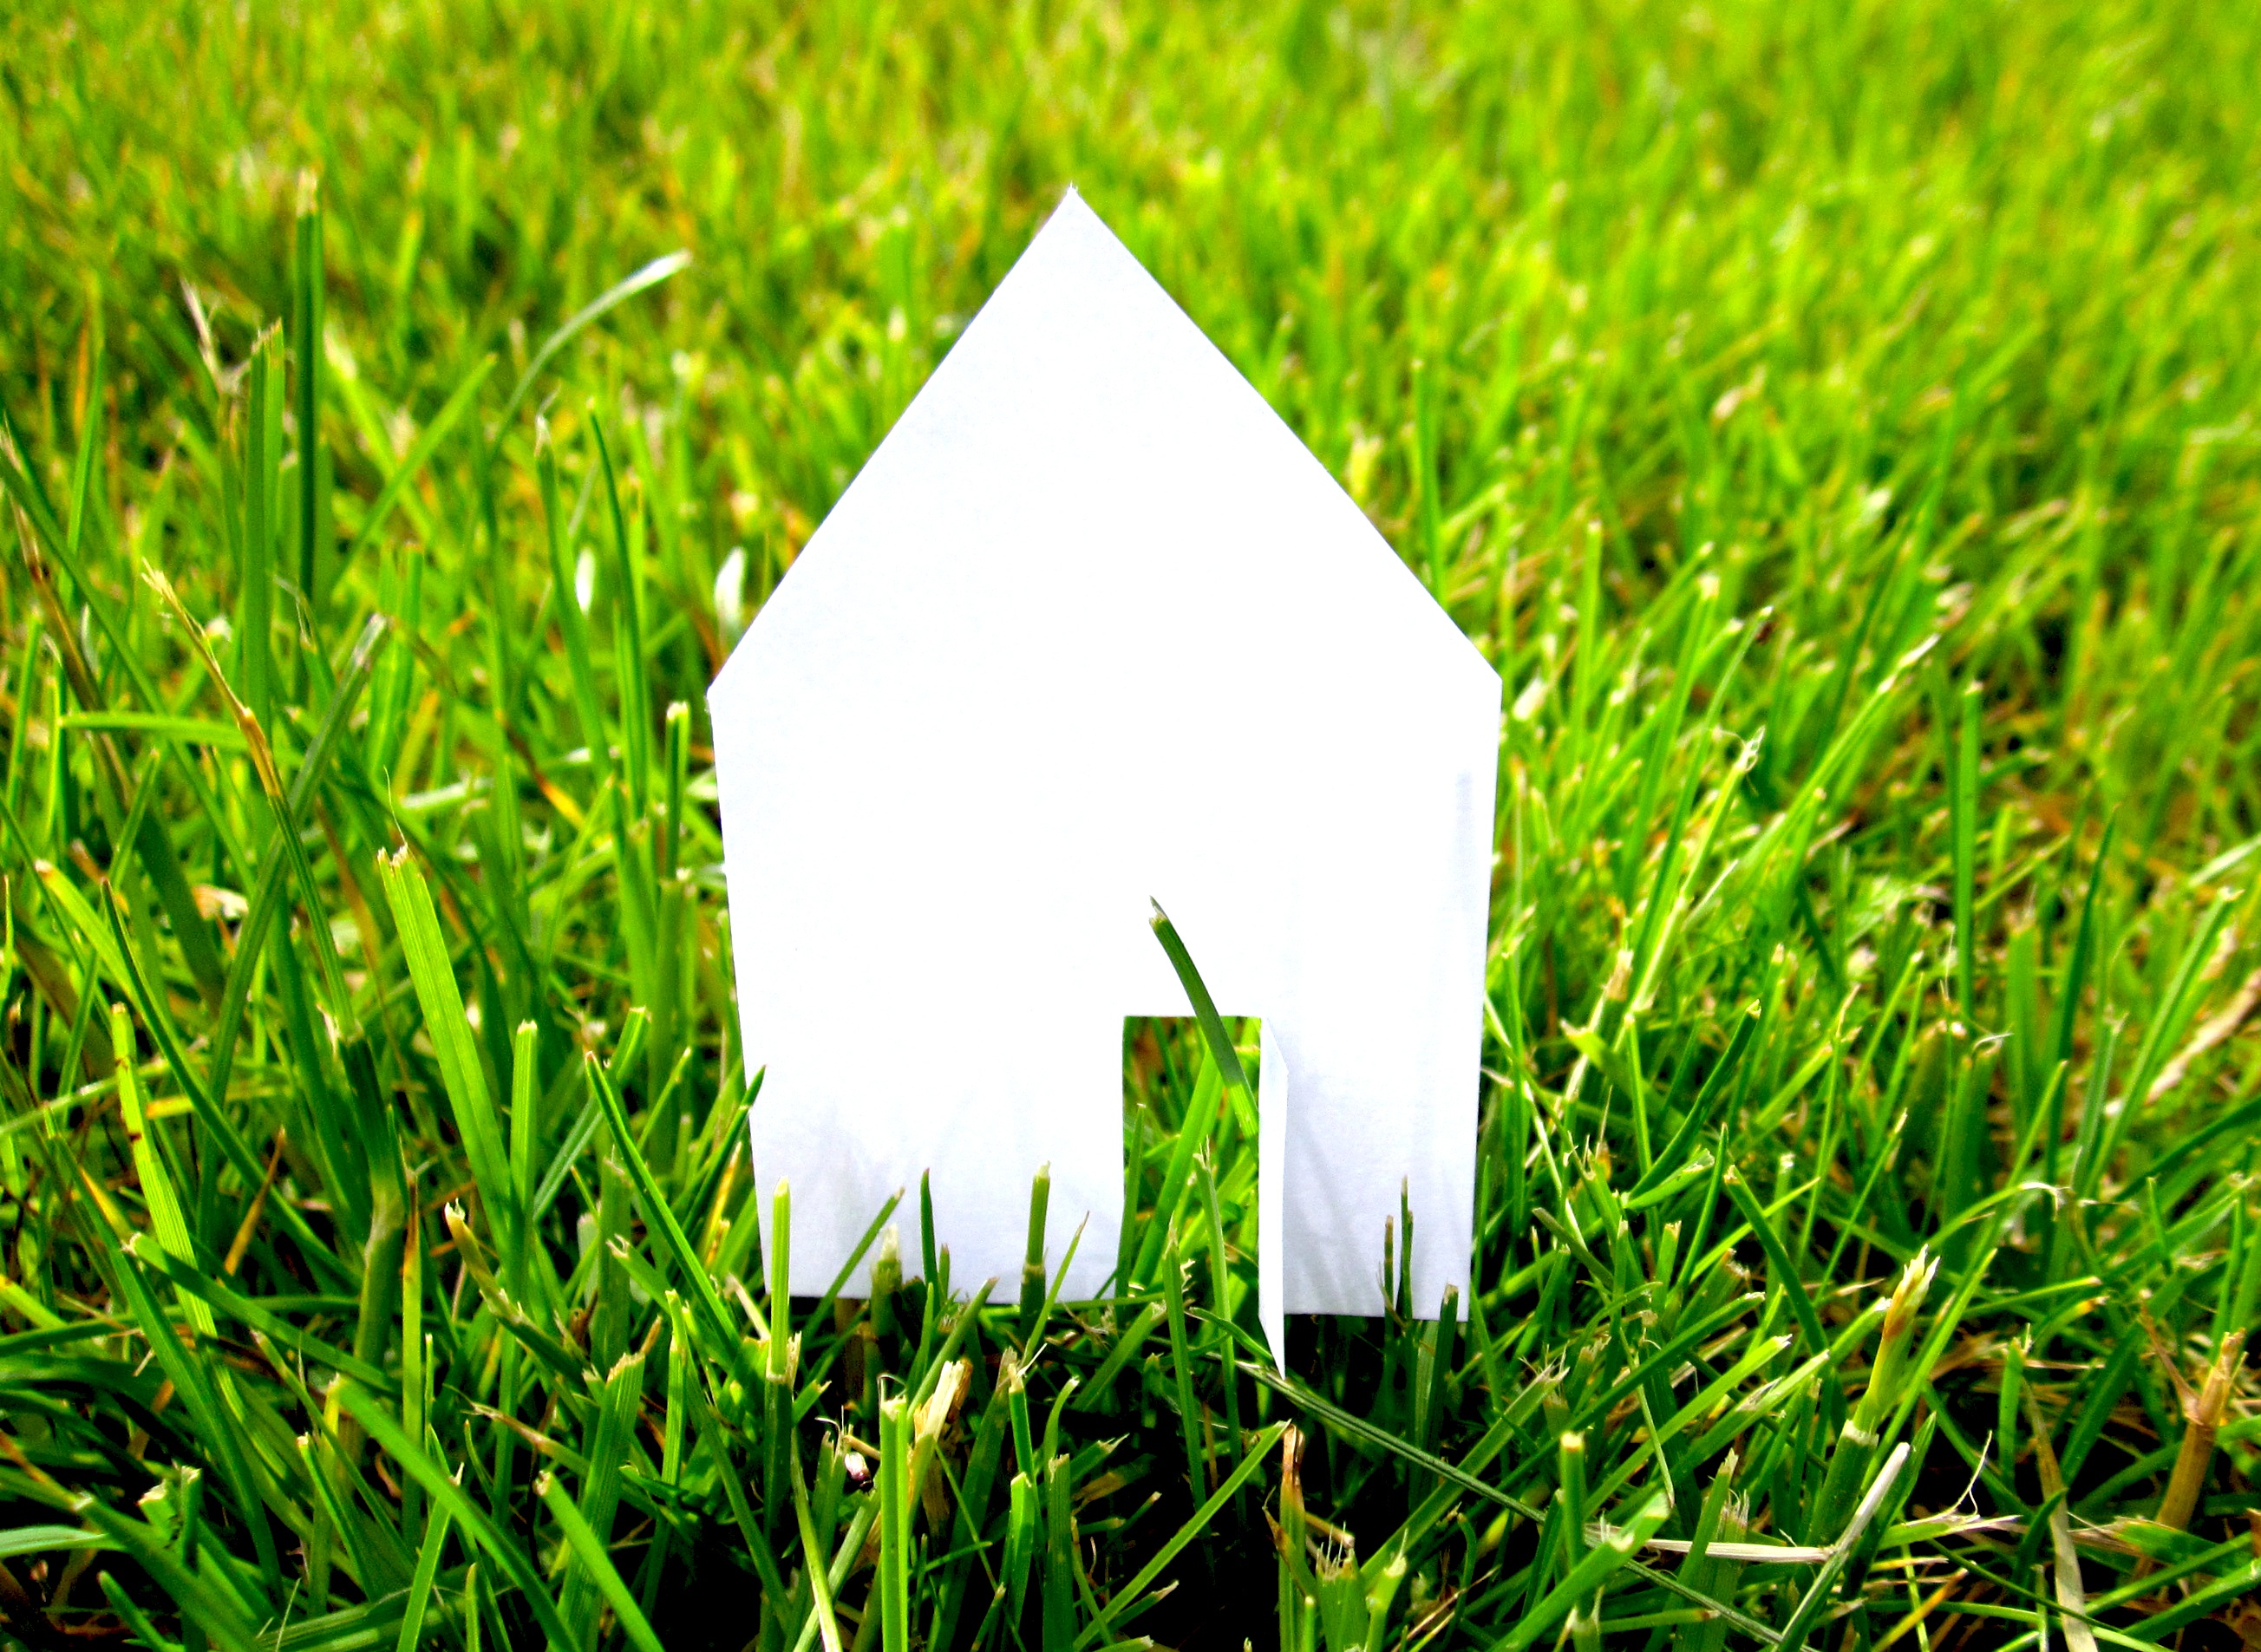
nature, grass, plant, white, field, lawn, meadow, house, leaf, flower, home, green, small, soil, grassland, rush, real estate, house construction, grass family